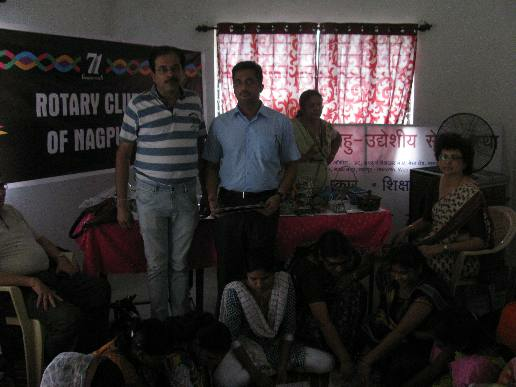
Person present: Yes